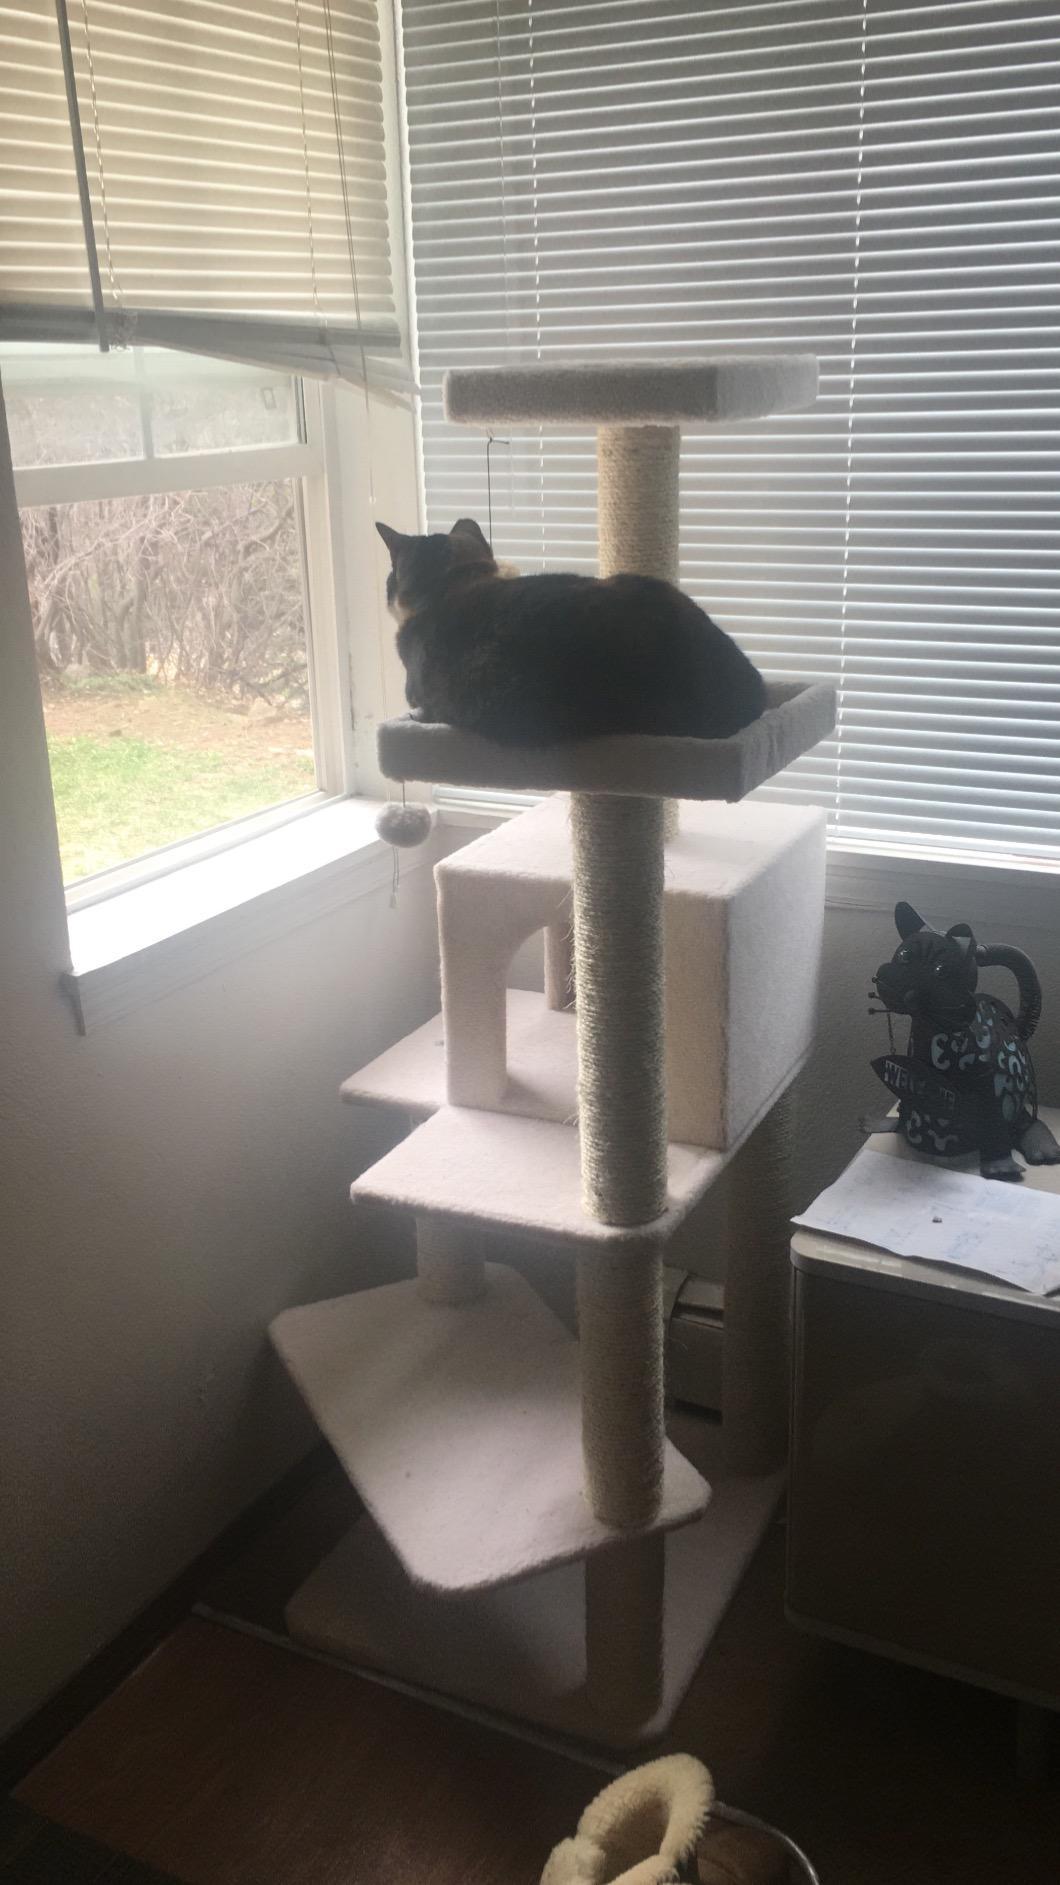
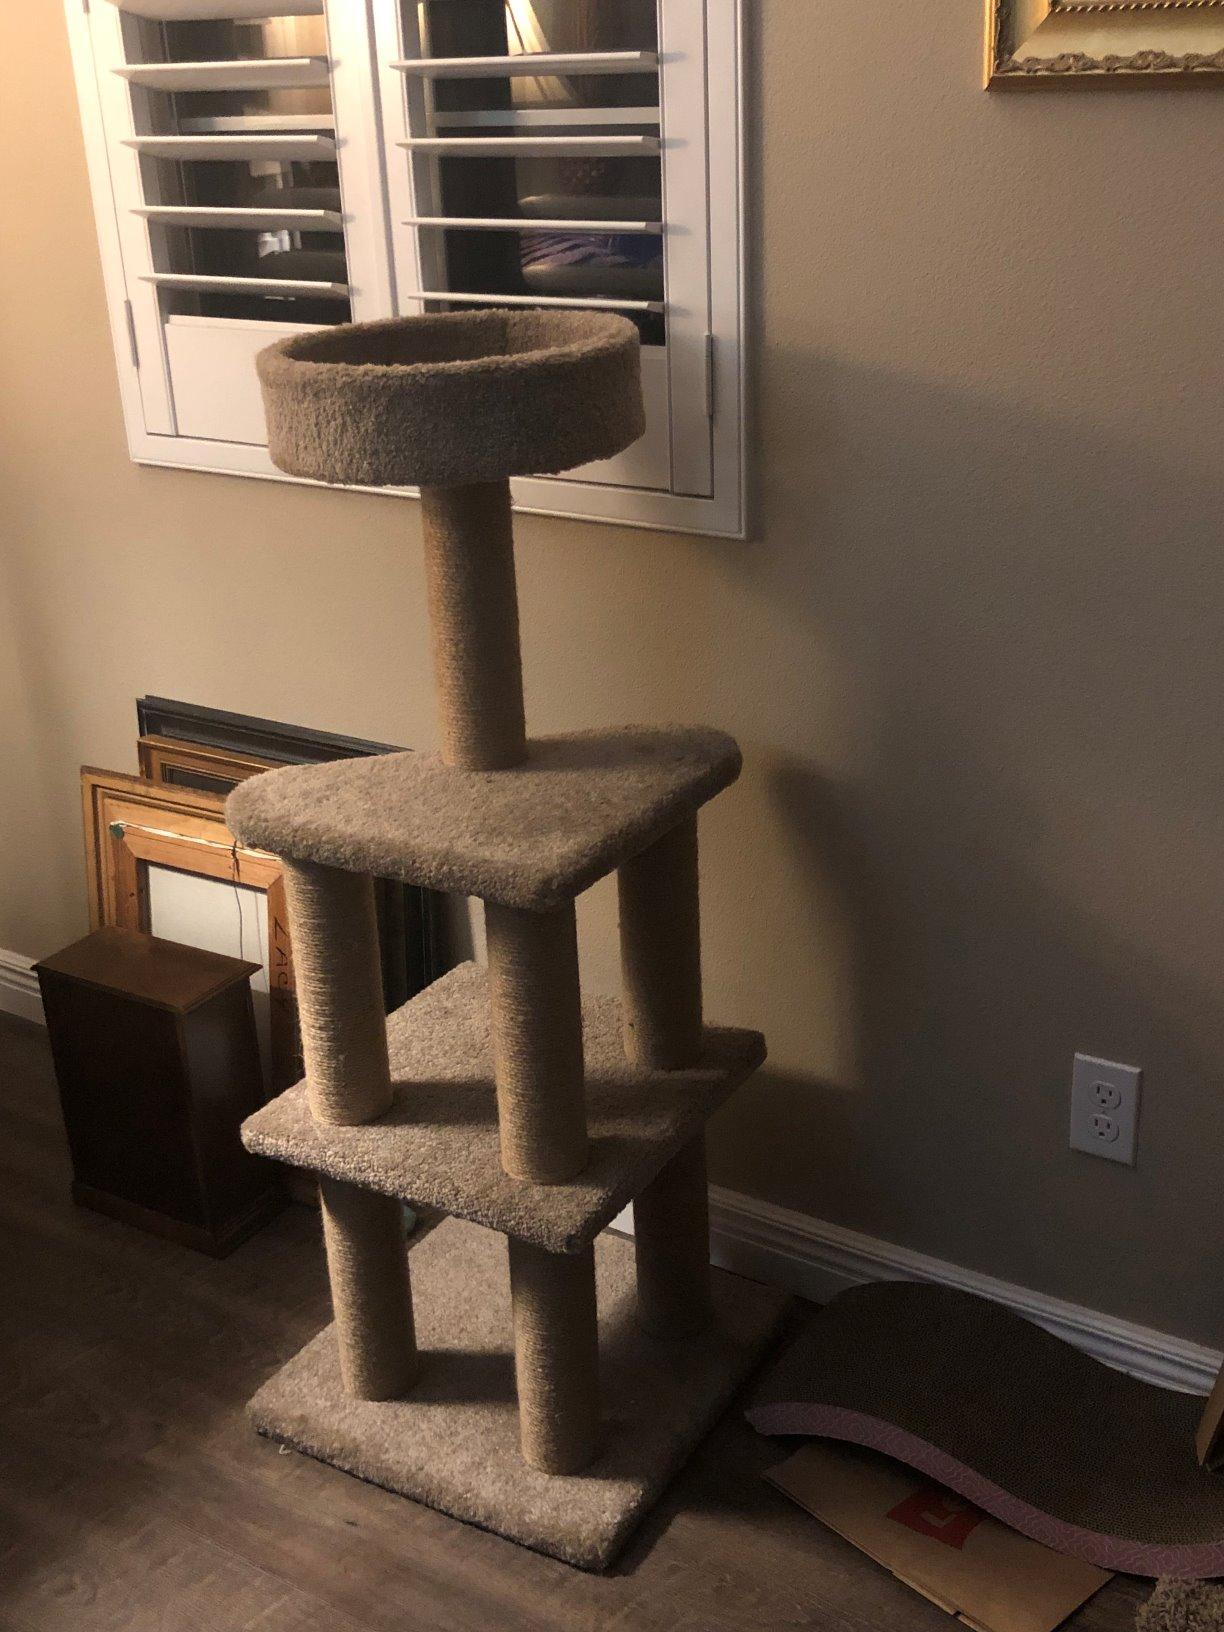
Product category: items_cat tree
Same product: no